Viola d'amore

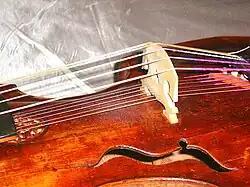
The bridge on an early 18th-century instrument, showing both sets of strings.

The instrument was especially popular in the late 17th century, although a specialised viola d'amore player would have been highly unusual, since it was customary for professional musicians to play a number of instruments, especially within the family of the musician's main instrument. Later, the instrument fell from use, as the volume and power of the violin family became preferred over the delicacy and sweetness of the viol family. However, there has been renewed interest in the viola d'amore in the last century. The viola players Henri Casadesus and Paul Hindemith both played the viola d'amore in the early 20th century, and the film composer Bernard Herrmann made use of it in several scores. It may be noted that, like instruments of the violin family, the modern viola d'amore was altered slightly in structure from the baroque version, mainly to support the extra tension of steel wound strings.